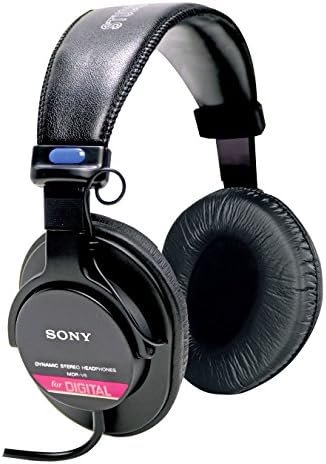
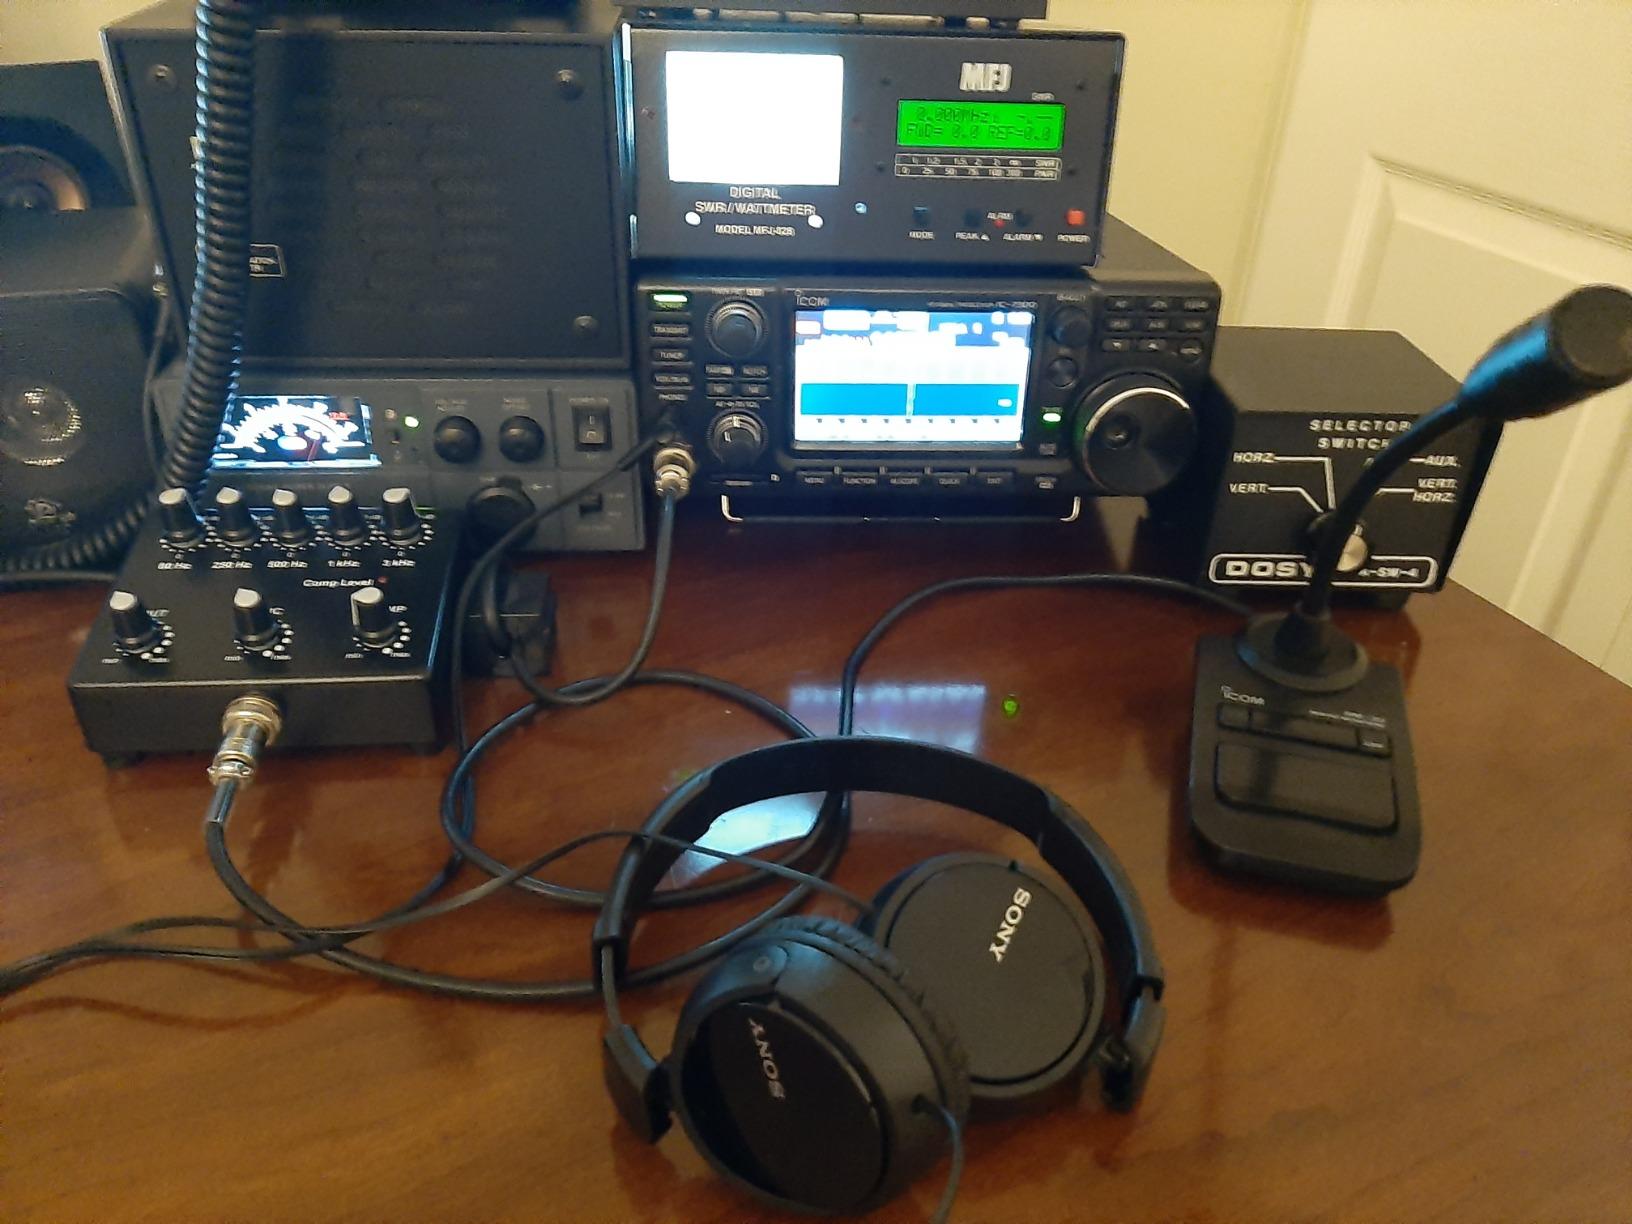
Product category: headphones
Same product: no